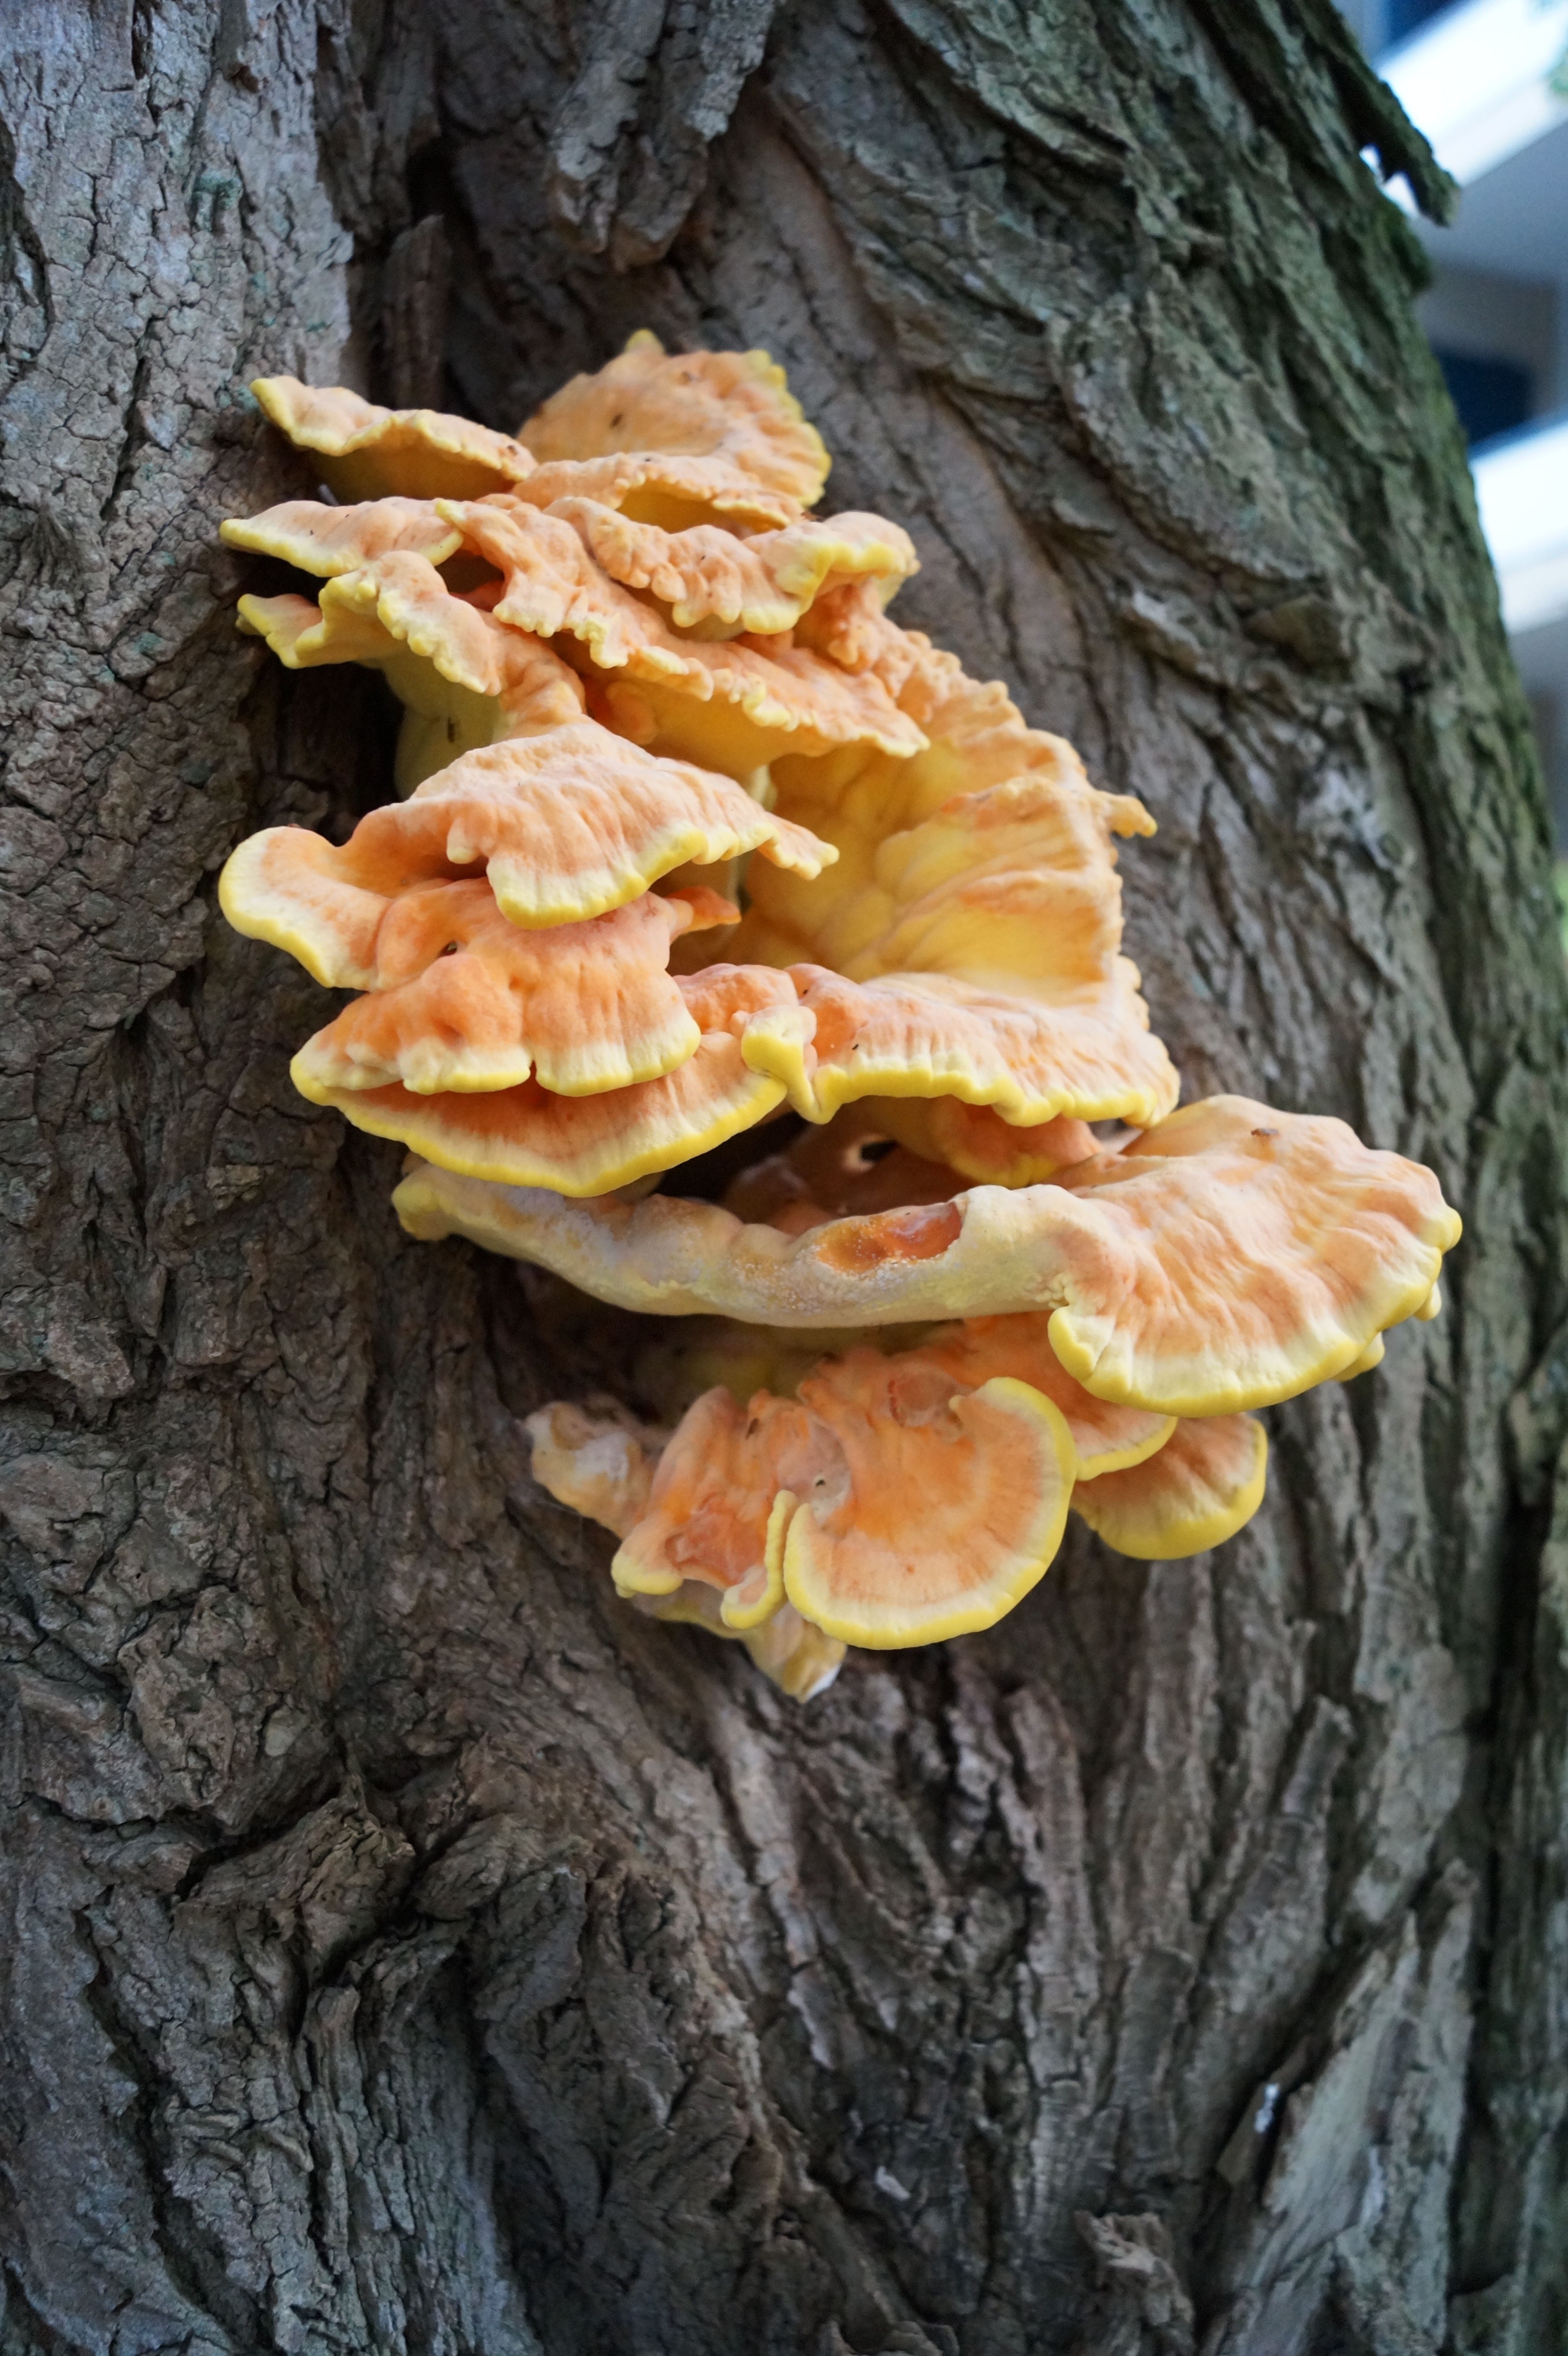
tree, leaf, flower, trunk, log, autumn, mushroom, yellow, flora, season, fungus, auriculariales, neuss, oyster mushroom, medicinal mushroom, agaricomycetes, auriculariaceae, befallner tree